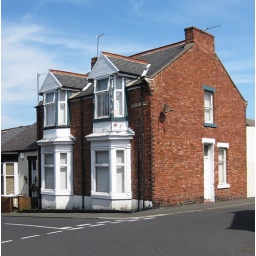
This feature often encountered in Sunderland houses - the top storey window merges into the dormer window in the roof space.